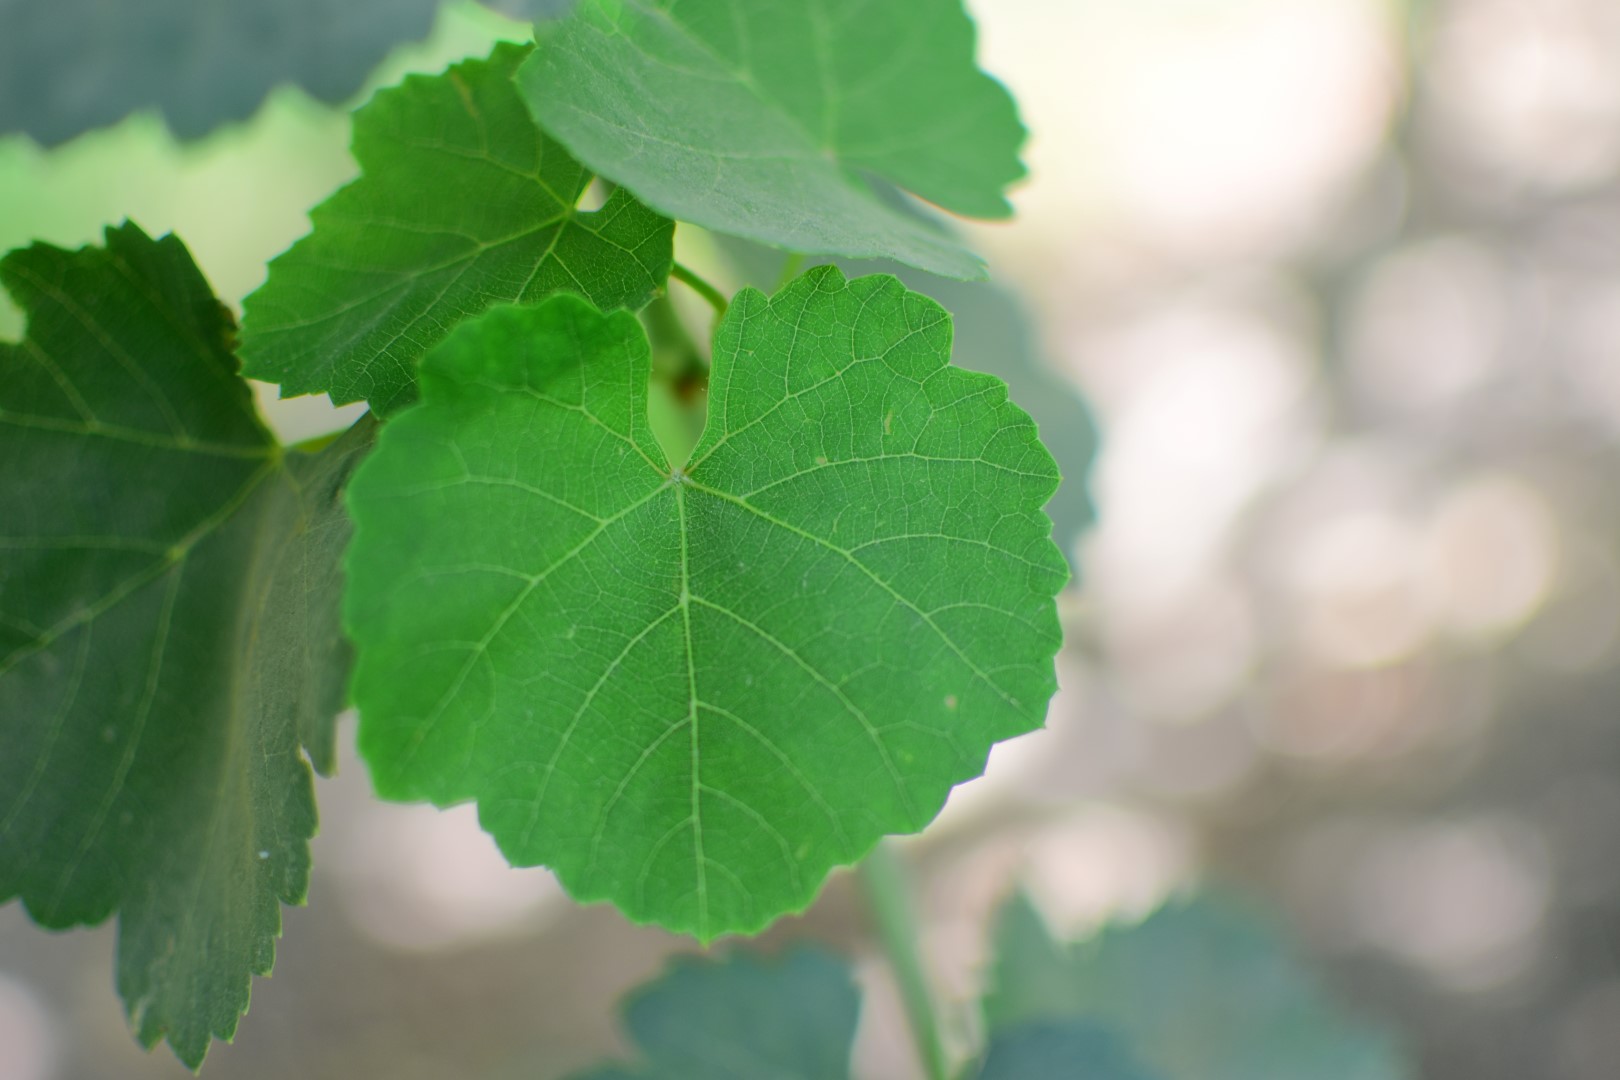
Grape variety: Shdah